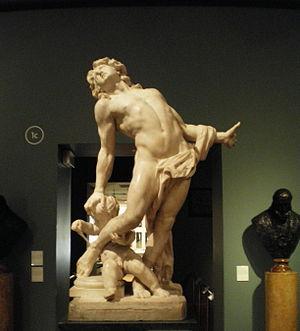
Christophe Veyrier né à Trets le 25 juin 1637 et mort à Toulon le 10 juin 1689 est un sculpteur baroque français.